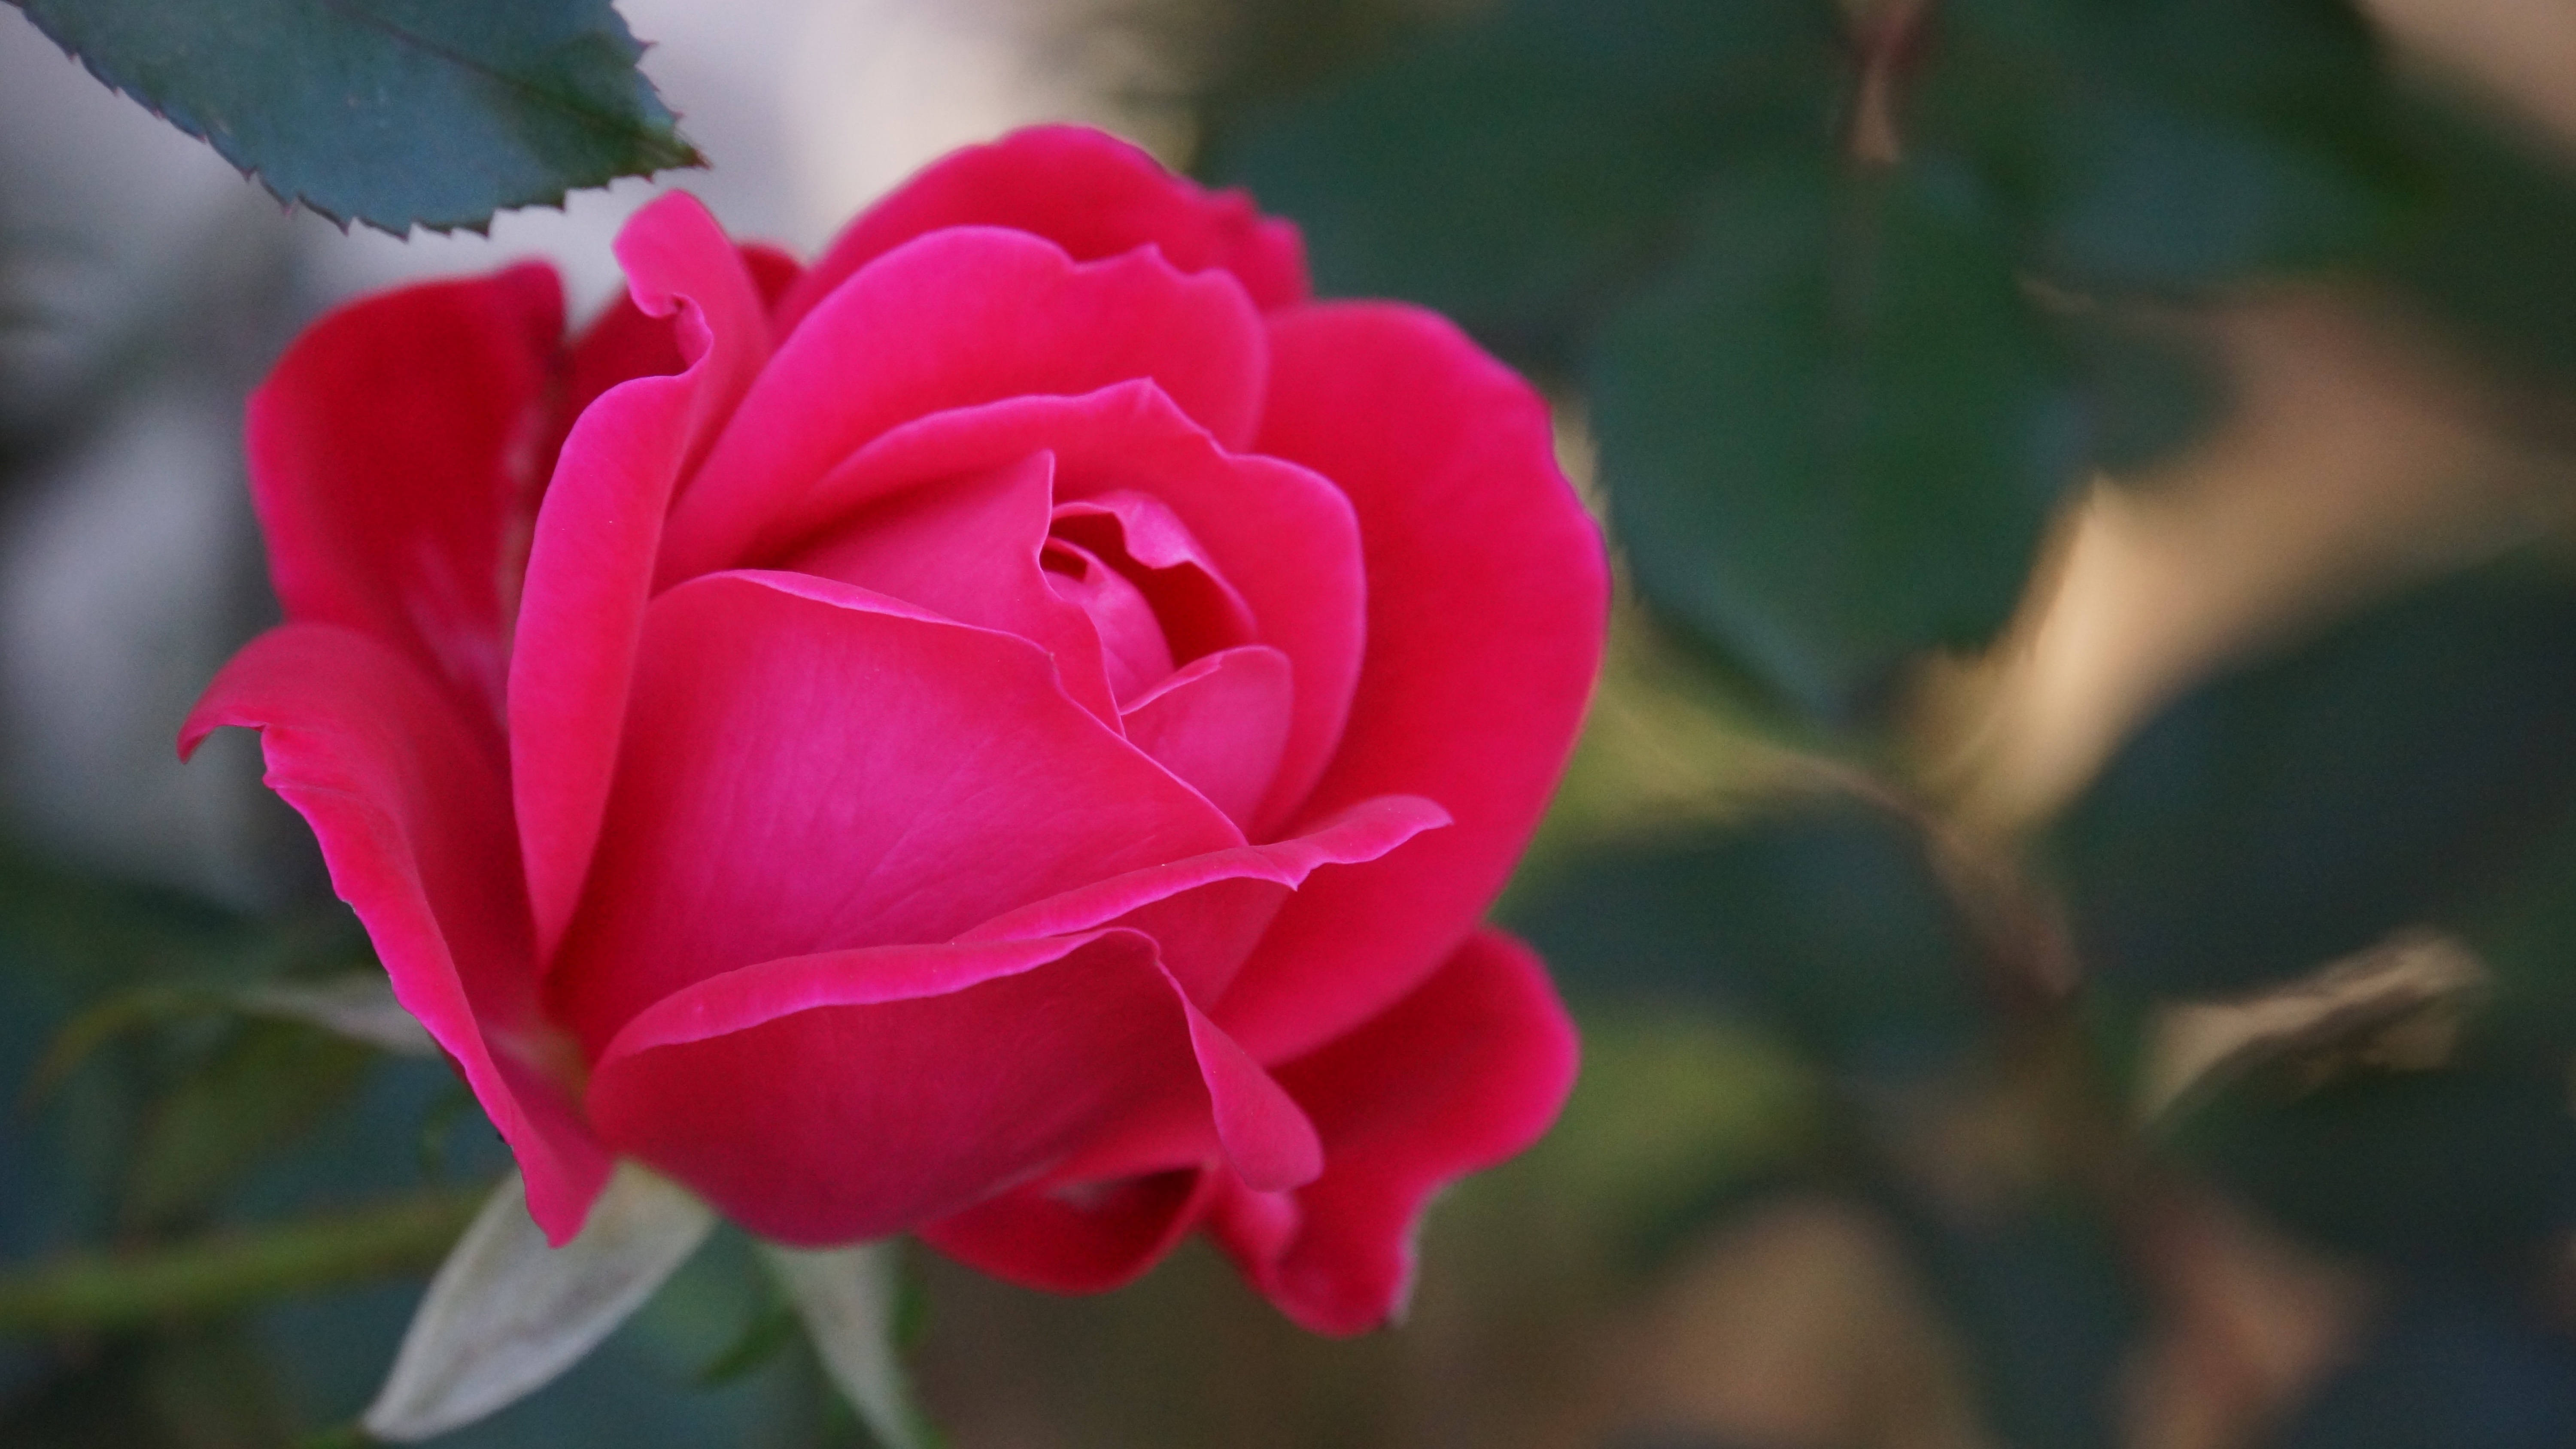
nature, plant, flower, petal, rose, pink, flora, floribunda, macro photography, flowering plant, garden roses, rose family, a rose, red petal, plant stem, land plant